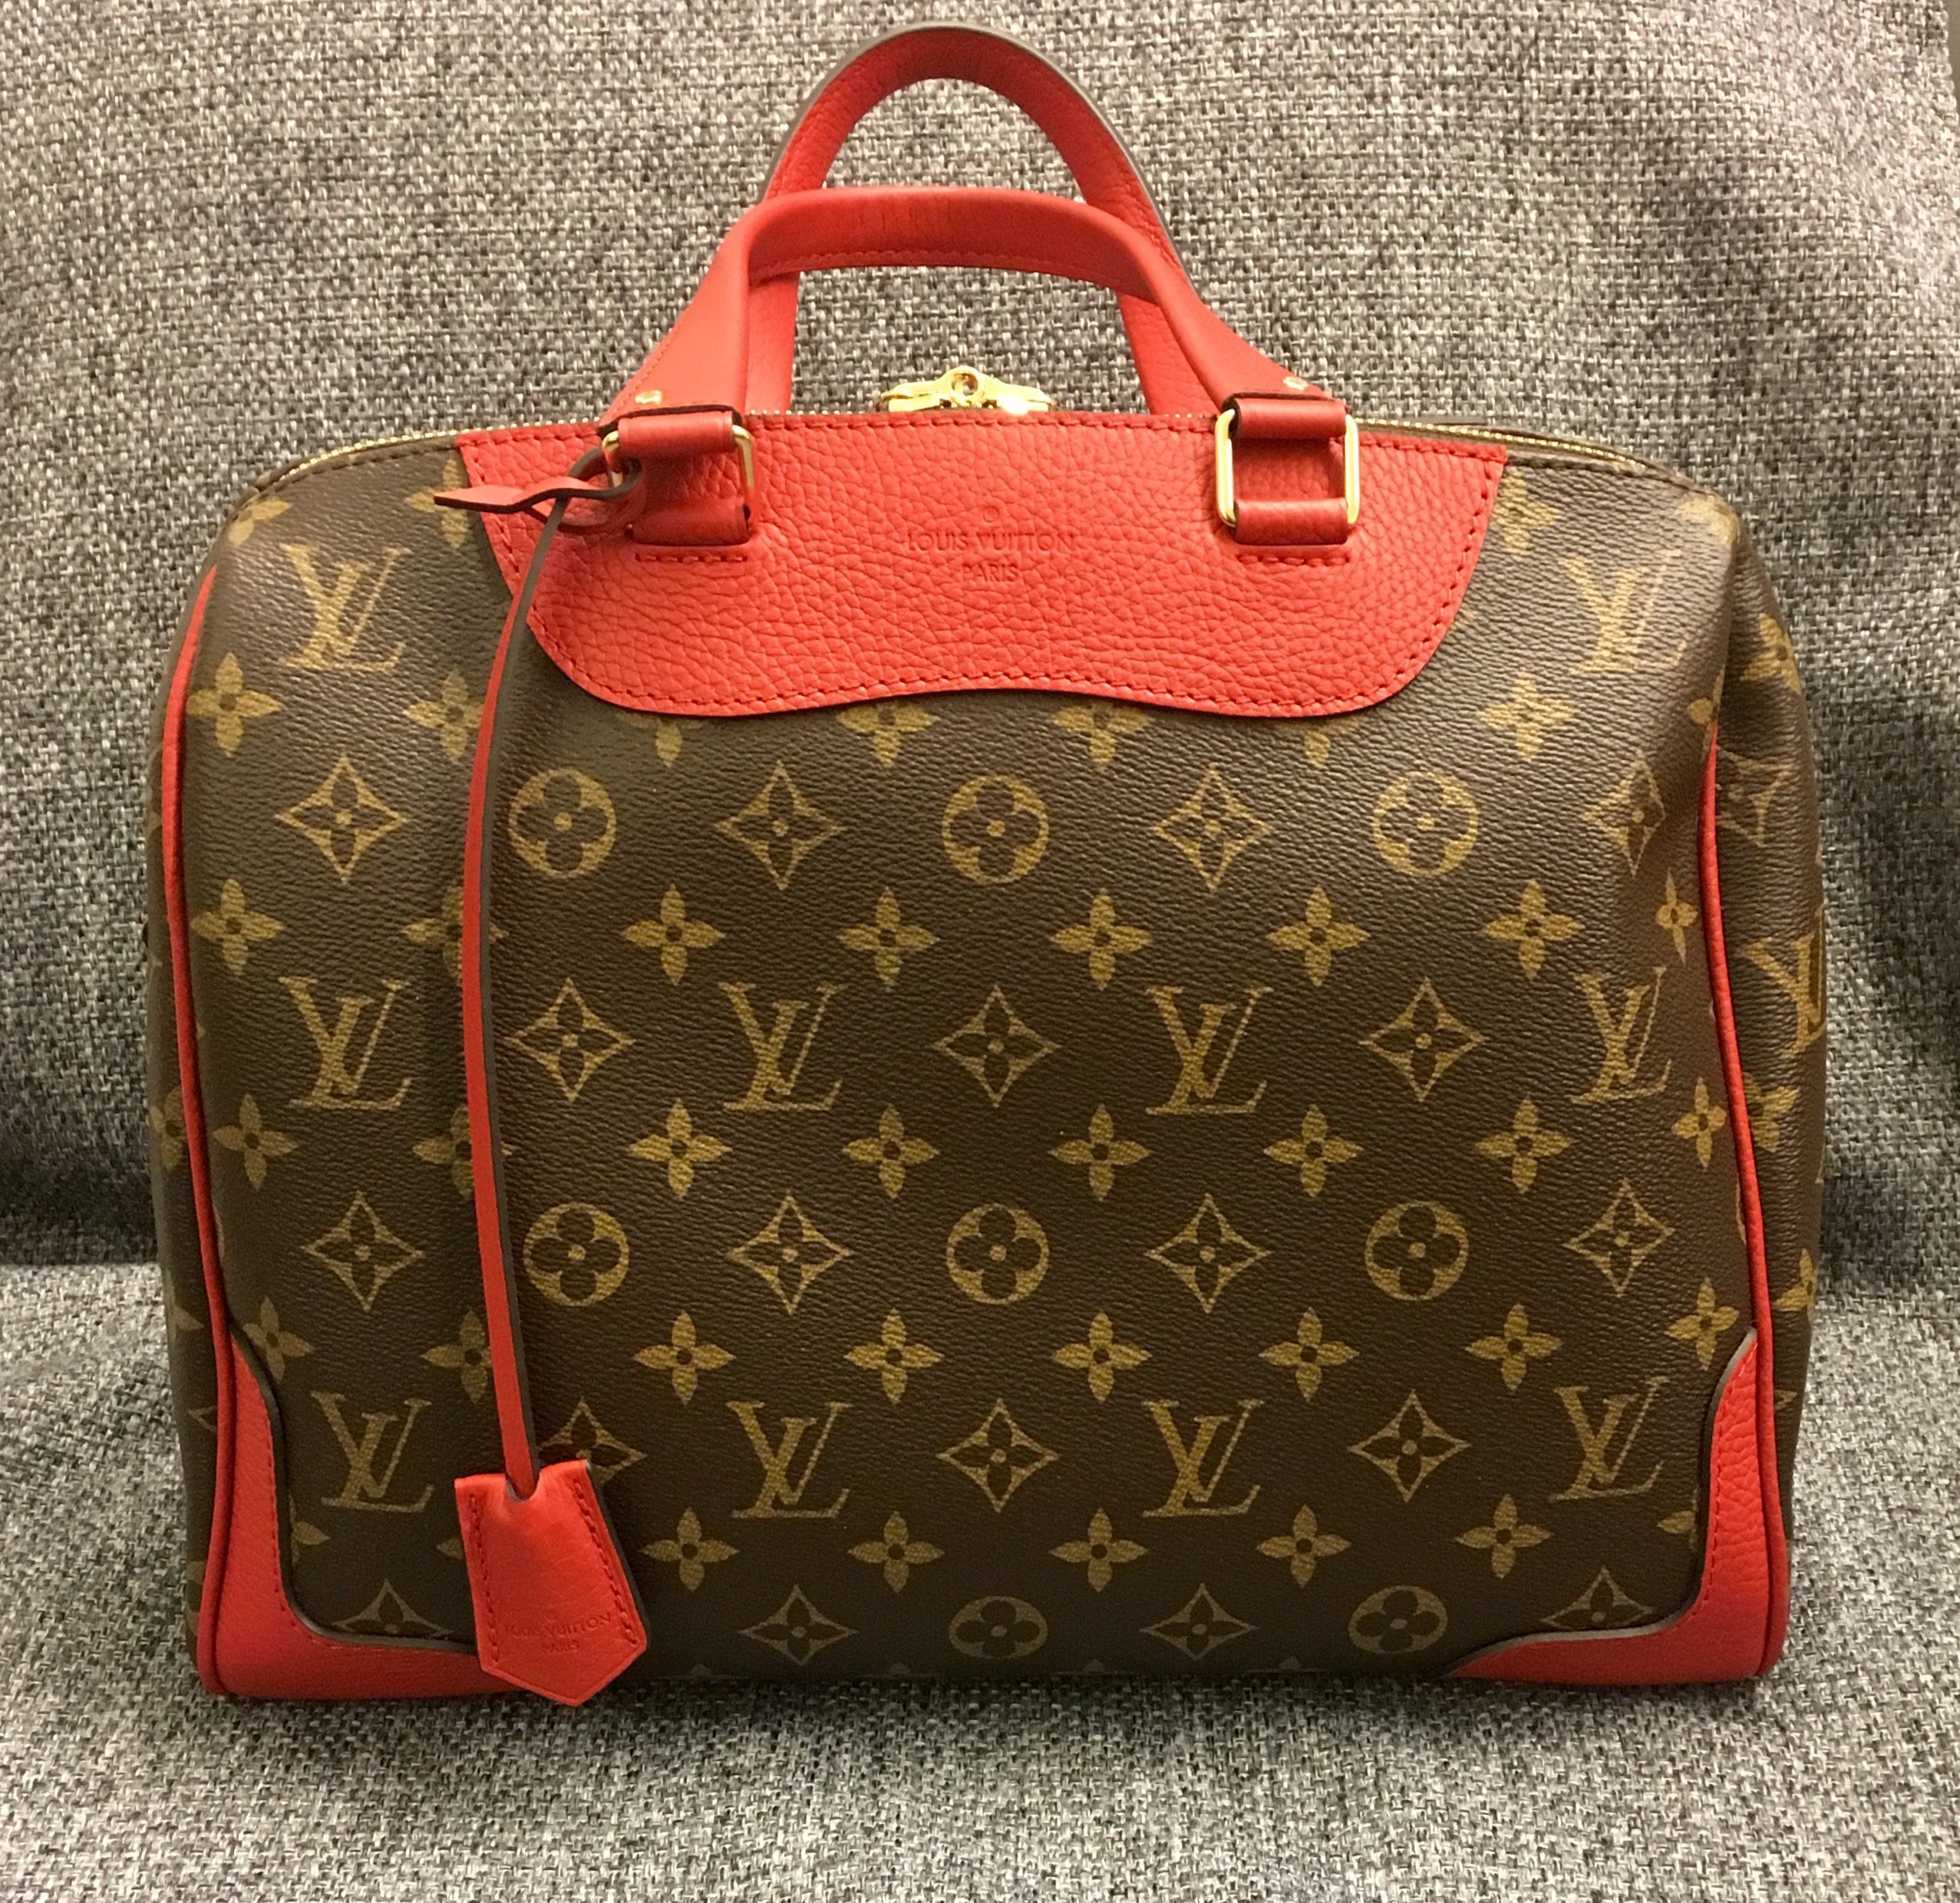
leather, pattern, red, bag, handbag, brand, baggage, vuitton, monogram, shoulder bag